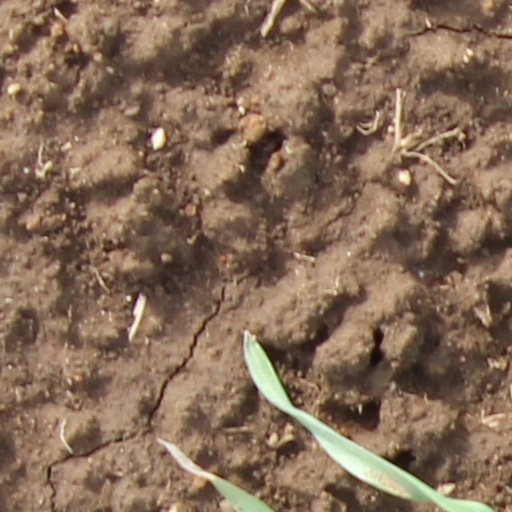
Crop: wheat